German battleship Scharnhorst

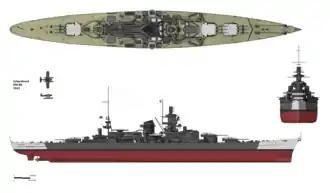
"Scharnhorst" in her 1943 configuration

She was armed with a main battery of nine 28 cm (11.1 in) L/54.5 guns arranged in three triple gun turrets: two turrets were placed forward in a superfiring arrangement (Anton and Bruno), and one aft (Caesar). The design also enabled the ship to be up-gunned with six 15-inch guns, which never took place. Her secondary armament consisted of twelve 15 cm (5.9 in) L/55 guns, eight of which were placed in two-gun turrets and the remaining four were carried in individual turrets. Her heavy anti-aircraft armament consisted of fourteen 10.5 cm L/65. These guns were directed by four SL-6 stabilized anti-aircraft director posts. The light anti-aircraft armament consisted of sixteen SK C/30 L/83, and initially ten C/30 anti-aircraft guns. The number of 2 cm guns was eventually increased to thirty-eight. Two triple above-water torpedo tubes, taken from the light cruiser , were installed in 1941.